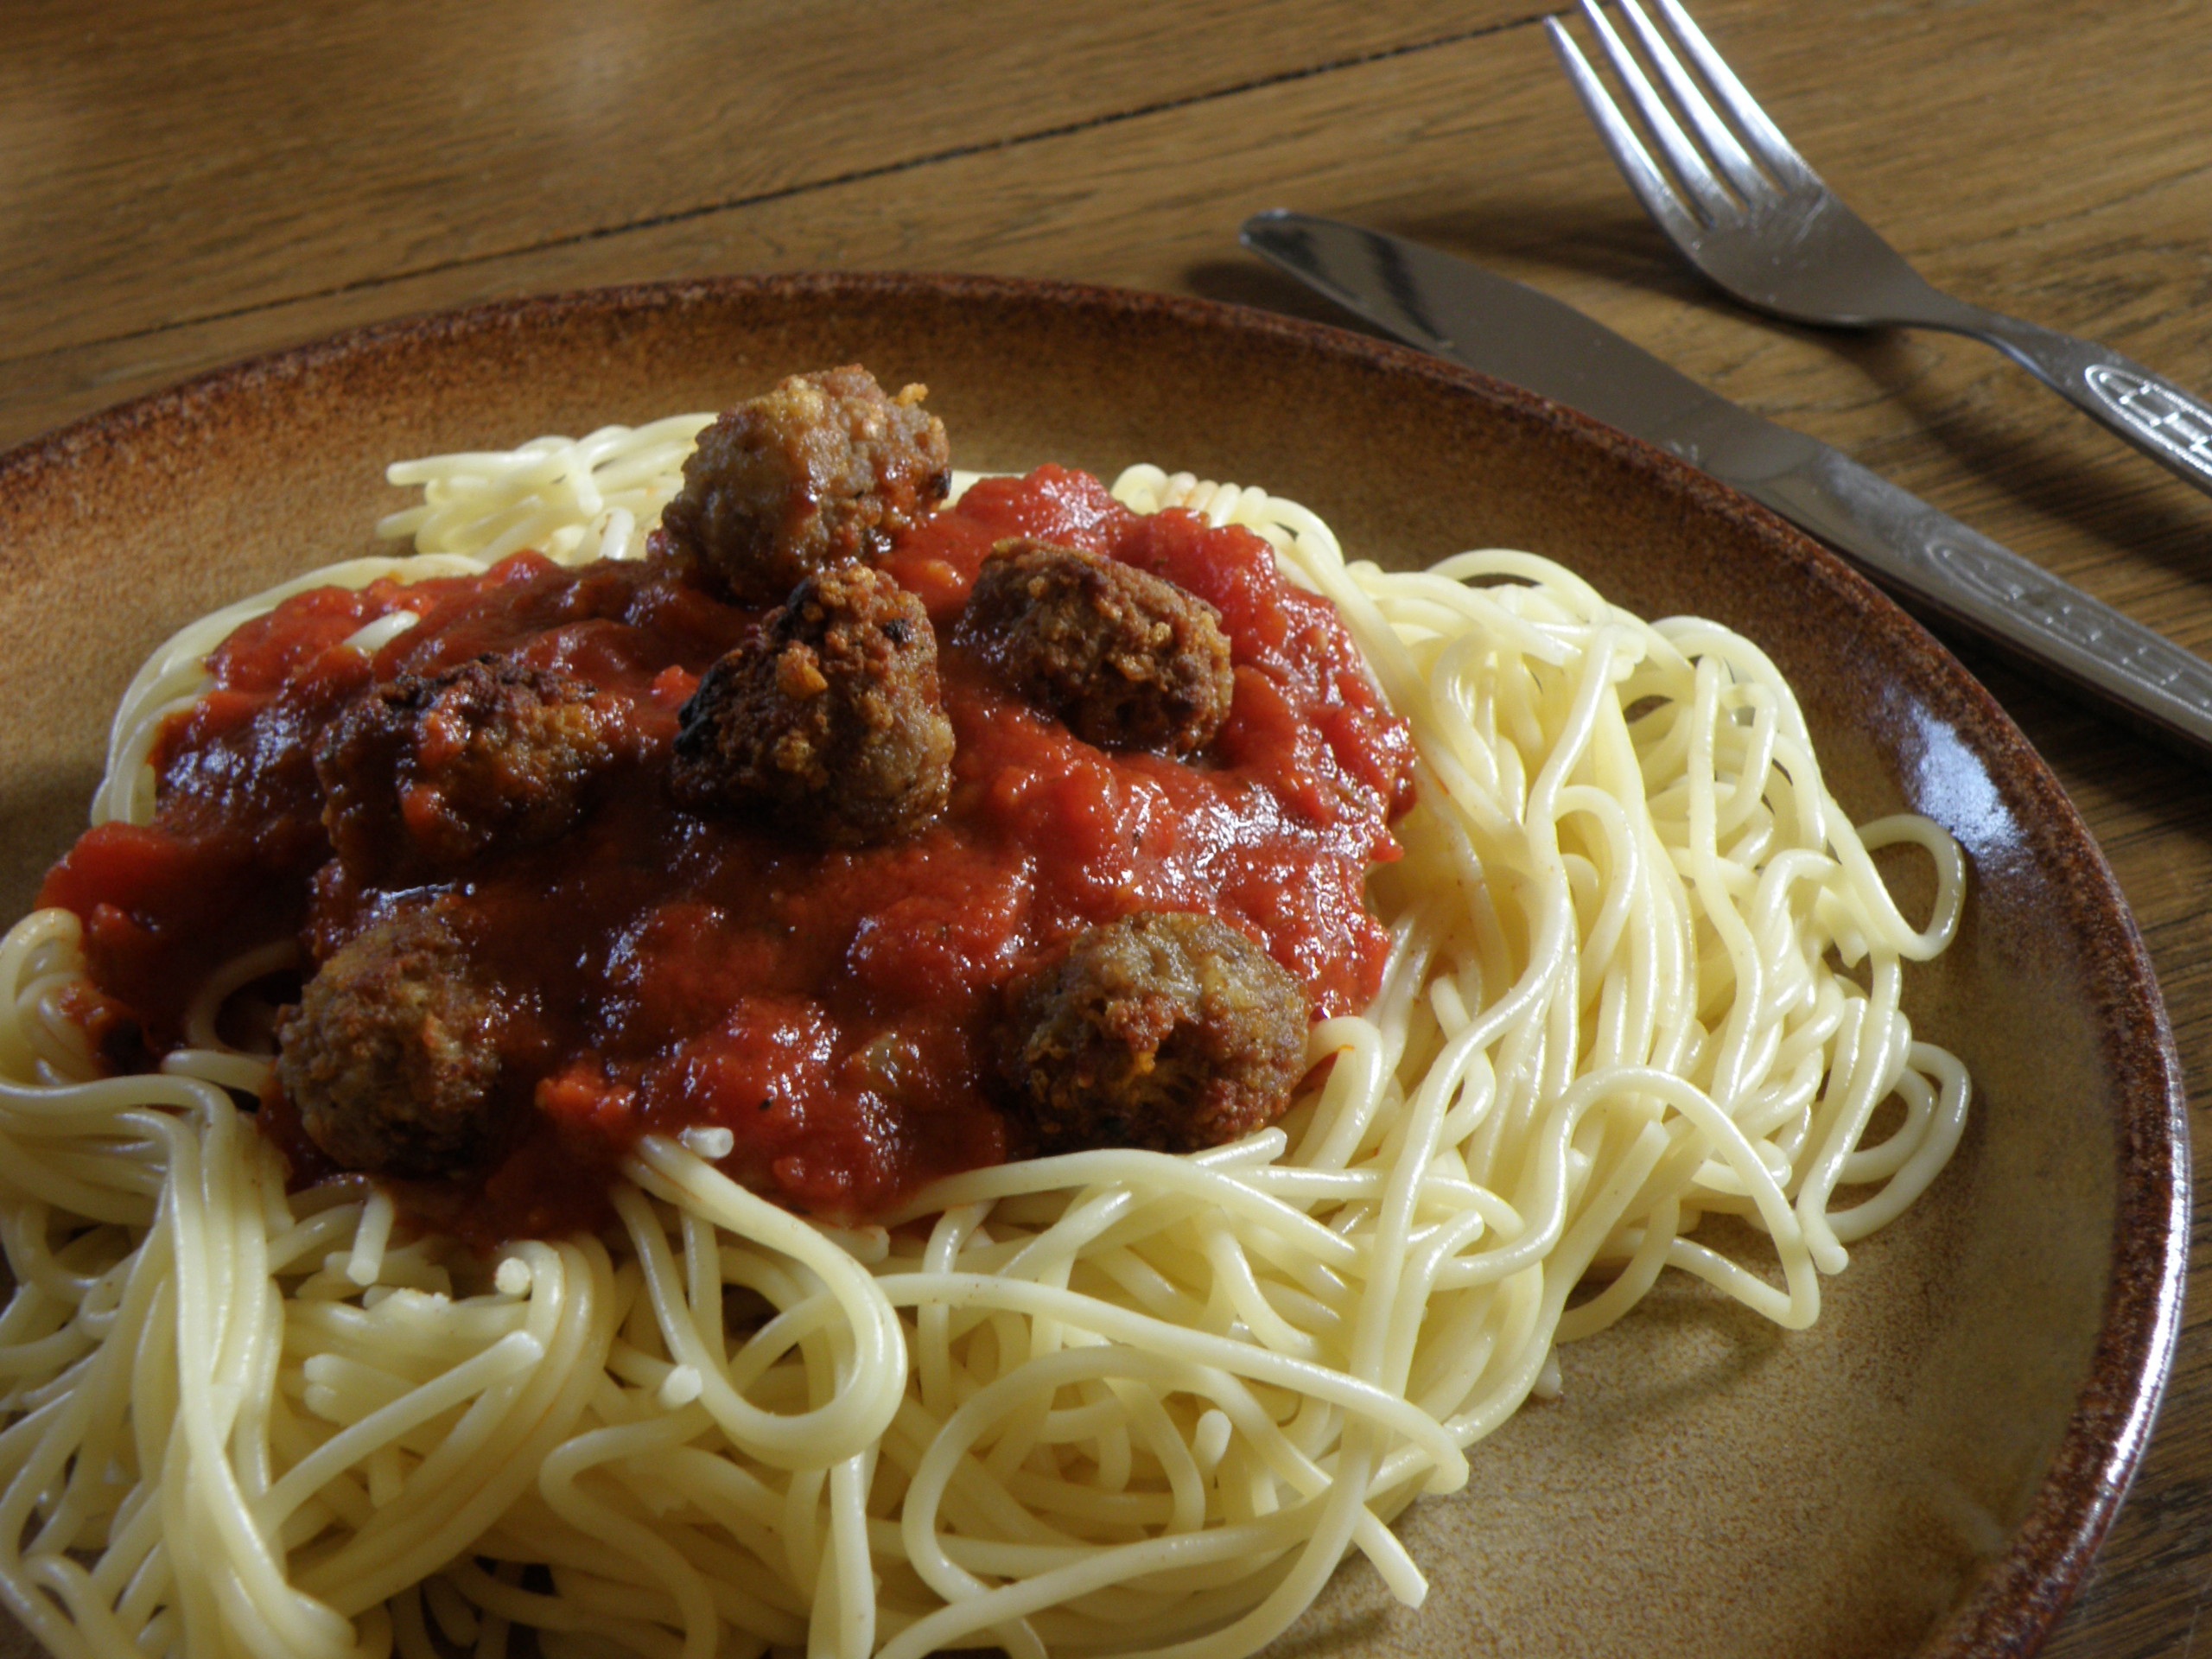
dish, food, produce, meat, lunch, cuisine, pasta, spaghetti, meatballs, italian food, tomato sauce, meatball, carbonara, european food, bucatini, pici, bolognese sauce